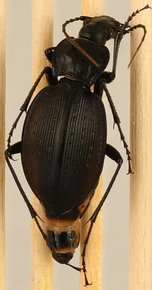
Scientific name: Carabus goryi
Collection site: Great Smoky Mountains National Park NEON (GRSM), plot GRSM_020